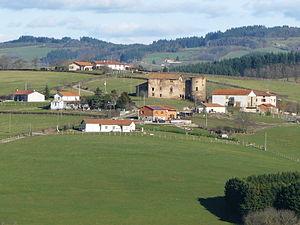
Lieu-dit historique de notre village.
Jarnosse est une commune française située dans le département de la Loire en région Auvergne-Rhône-Alpes.